San Francisco Bay Area

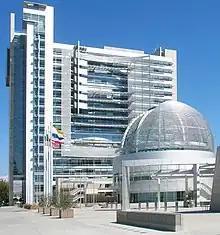
The Government of San Jose is based at San Jose City Hall.

The Bay Area is the most expensive location to live in the United States outside of Manhattan. Strong economic growth has created hundreds of thousands of new jobs, but coupled with severe zoning restrictions on building new housing units, has resulted in an extreme housing shortage. For example, from 2012 to 2017, the San Francisco metropolitan area added 400,000 new jobs, but only 60,000 new housing units. As of 2016, the entire Bay Area had 3.6 M jobs, and 2.6 M housing units, for a ratio of 1.4 jobs per housing unit, significantly above the ratio for the US as a whole, which stands at 1.1 jobs per housing unit. (152M jobs, 136M housing units)